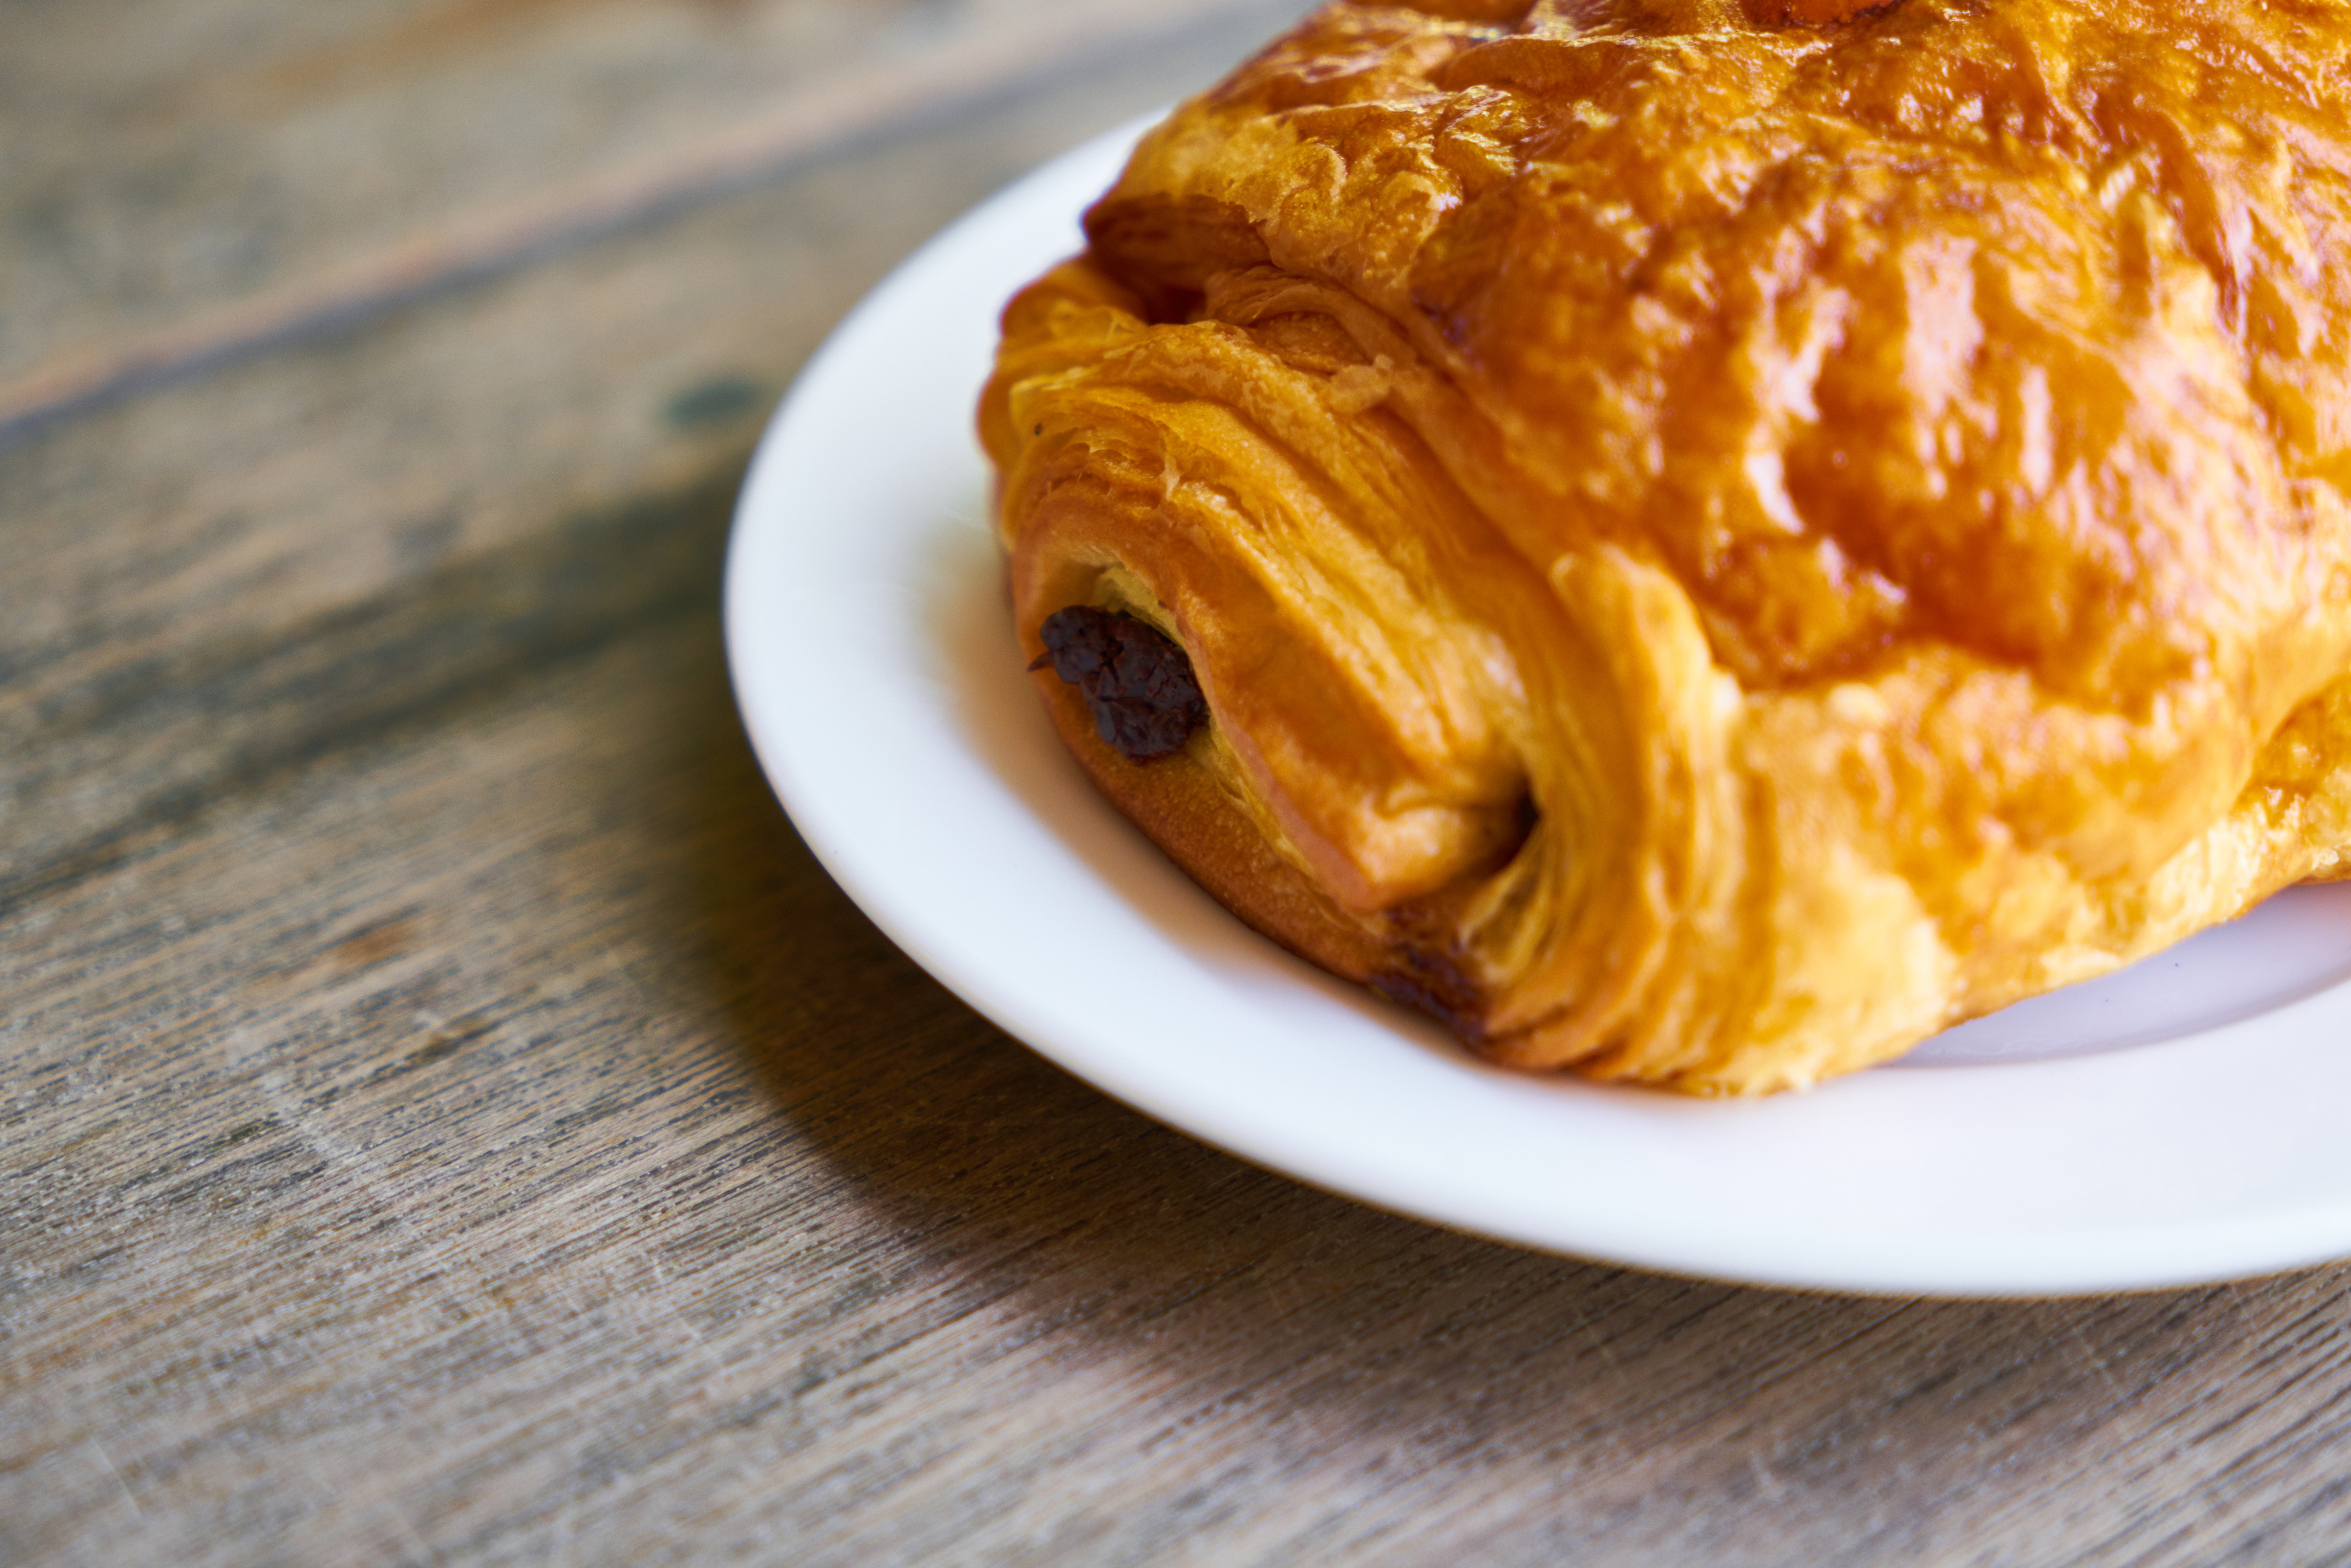
table, wood, morning, photo, dish, meal, food, produce, macro, fresh, brown, kitchen, breakfast, croissant, dessert, cuisine, delicious, pastry, health, close up, background, nutrition, healthy eating, nobody, baked goods, healthy lifestyle, product photo, danish pastry, food photo